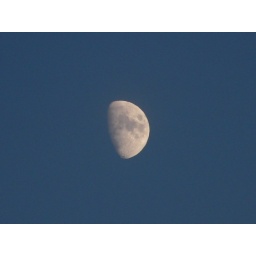
Moon over blue sky